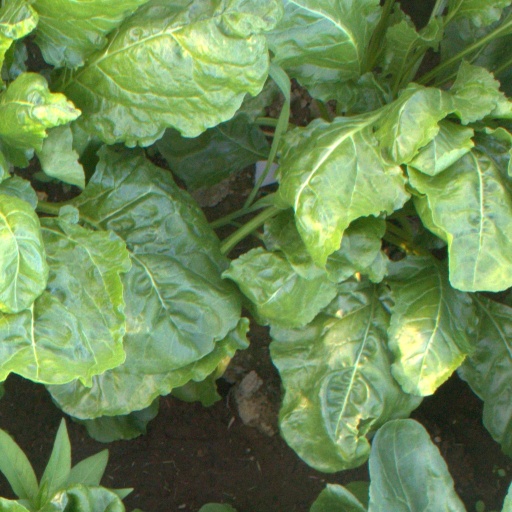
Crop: sugar beet